Battle of Riachuelo

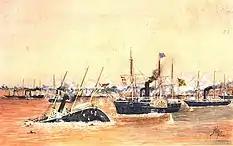
Battle of Riachuelo. The Brazilian frigate "Amazonas" rams and sinks the Paraguayan "Jejuy".

Admiral Barroso, on board the steam frigate "Amazonas", tried to avoid chaos and to reorganize the Brazilian fleet by leading the fleet downstream again to fight the Paraguayans to prevent their escape, rather than to save "Amazonas". Barroso famously rallied his fleet signalling ""Brazil expects that every man will do his duty"", following the example of Horatio Nelson. Four steamers ("Beberibe", "Iguatemi", "Mearim", and "Araguari") followed "Amazonas". Meza left his position and attacked the Brazilian line, which sent three ships after "Araguari". "Parnaíba" remained near "Jequitinhonha", and was also attacked by three ships that were trying to board it. The Brazilian line was effectively cut in two. In "Parnaíba", a ferocious battle took place when "Marquez de Olinda" joined the attackers.